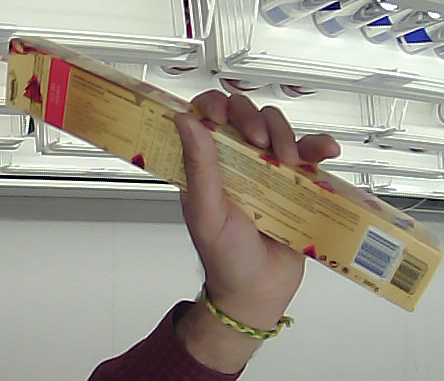
Product: toblerone_white